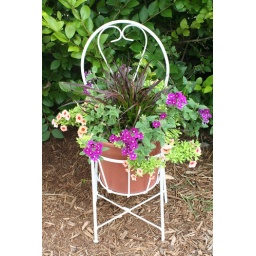
The flower chair underneath the pergola-Flowers and plants in my southern Illinois garden.